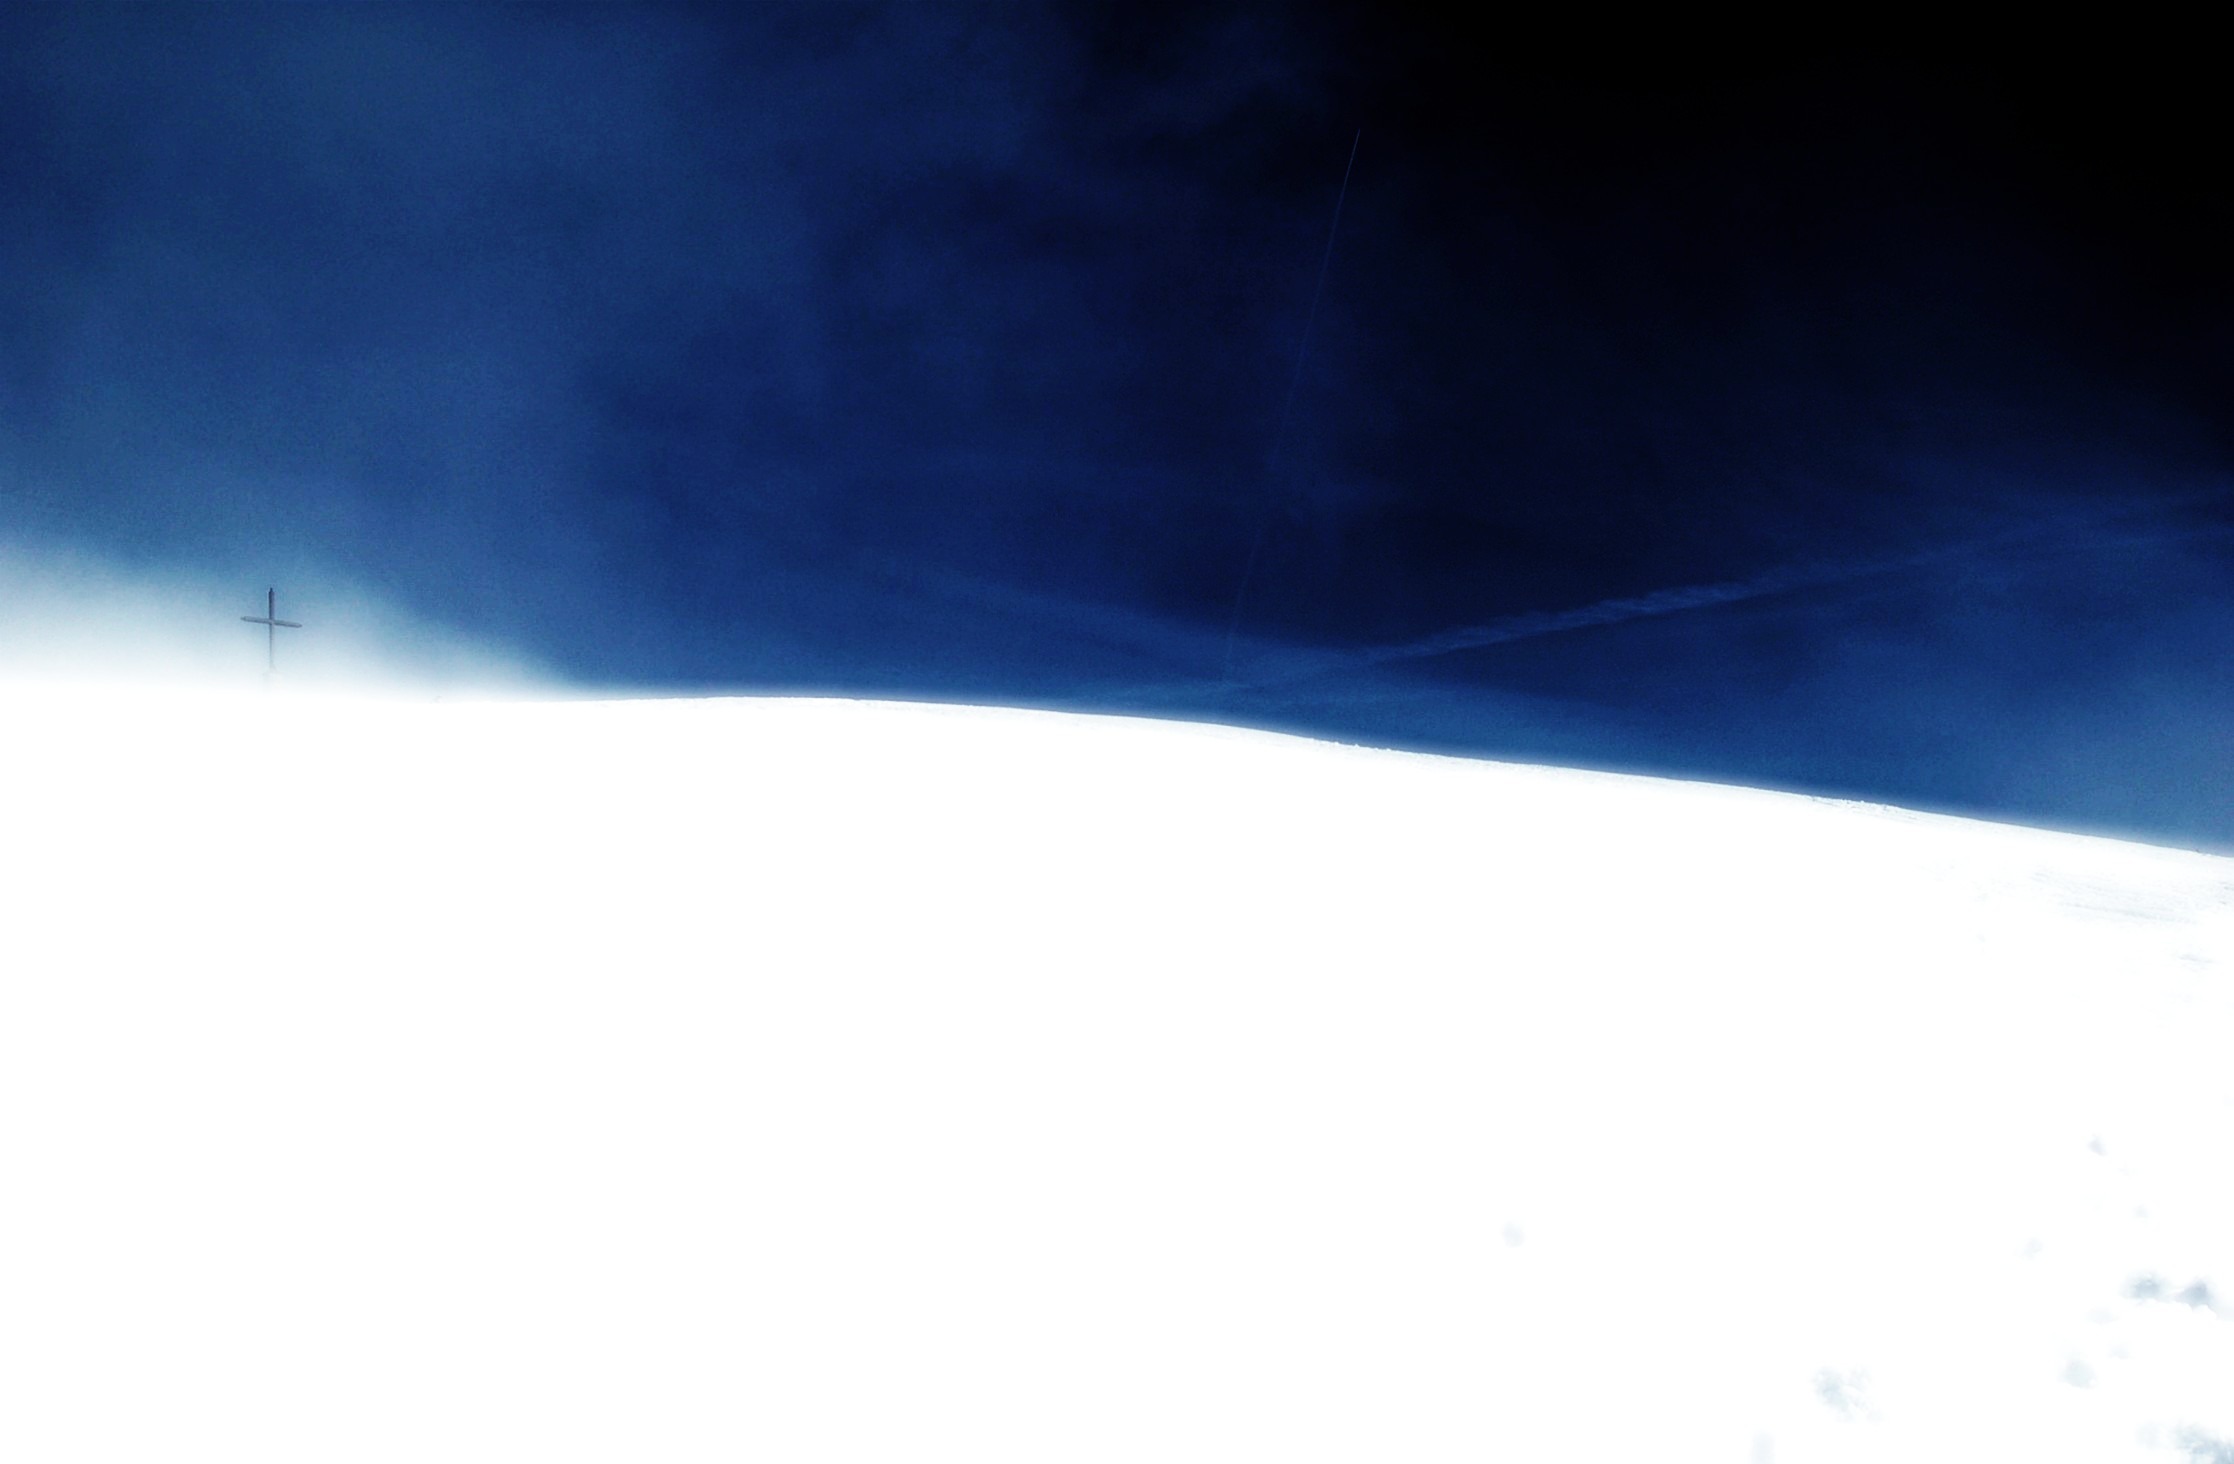
landscape, nature, mountain, snow, winter, light, sky, sun, sunset, white, night, sunlight, wave, atmosphere, dusk, line, peaceful, peace, skiing, zen, outer space, stillness, tracks, art, background, mountains, ski, symmetry, serenity, poster, cruz, top, matagalls, atmosphere of earth, geological phenomenon, slavapantallas